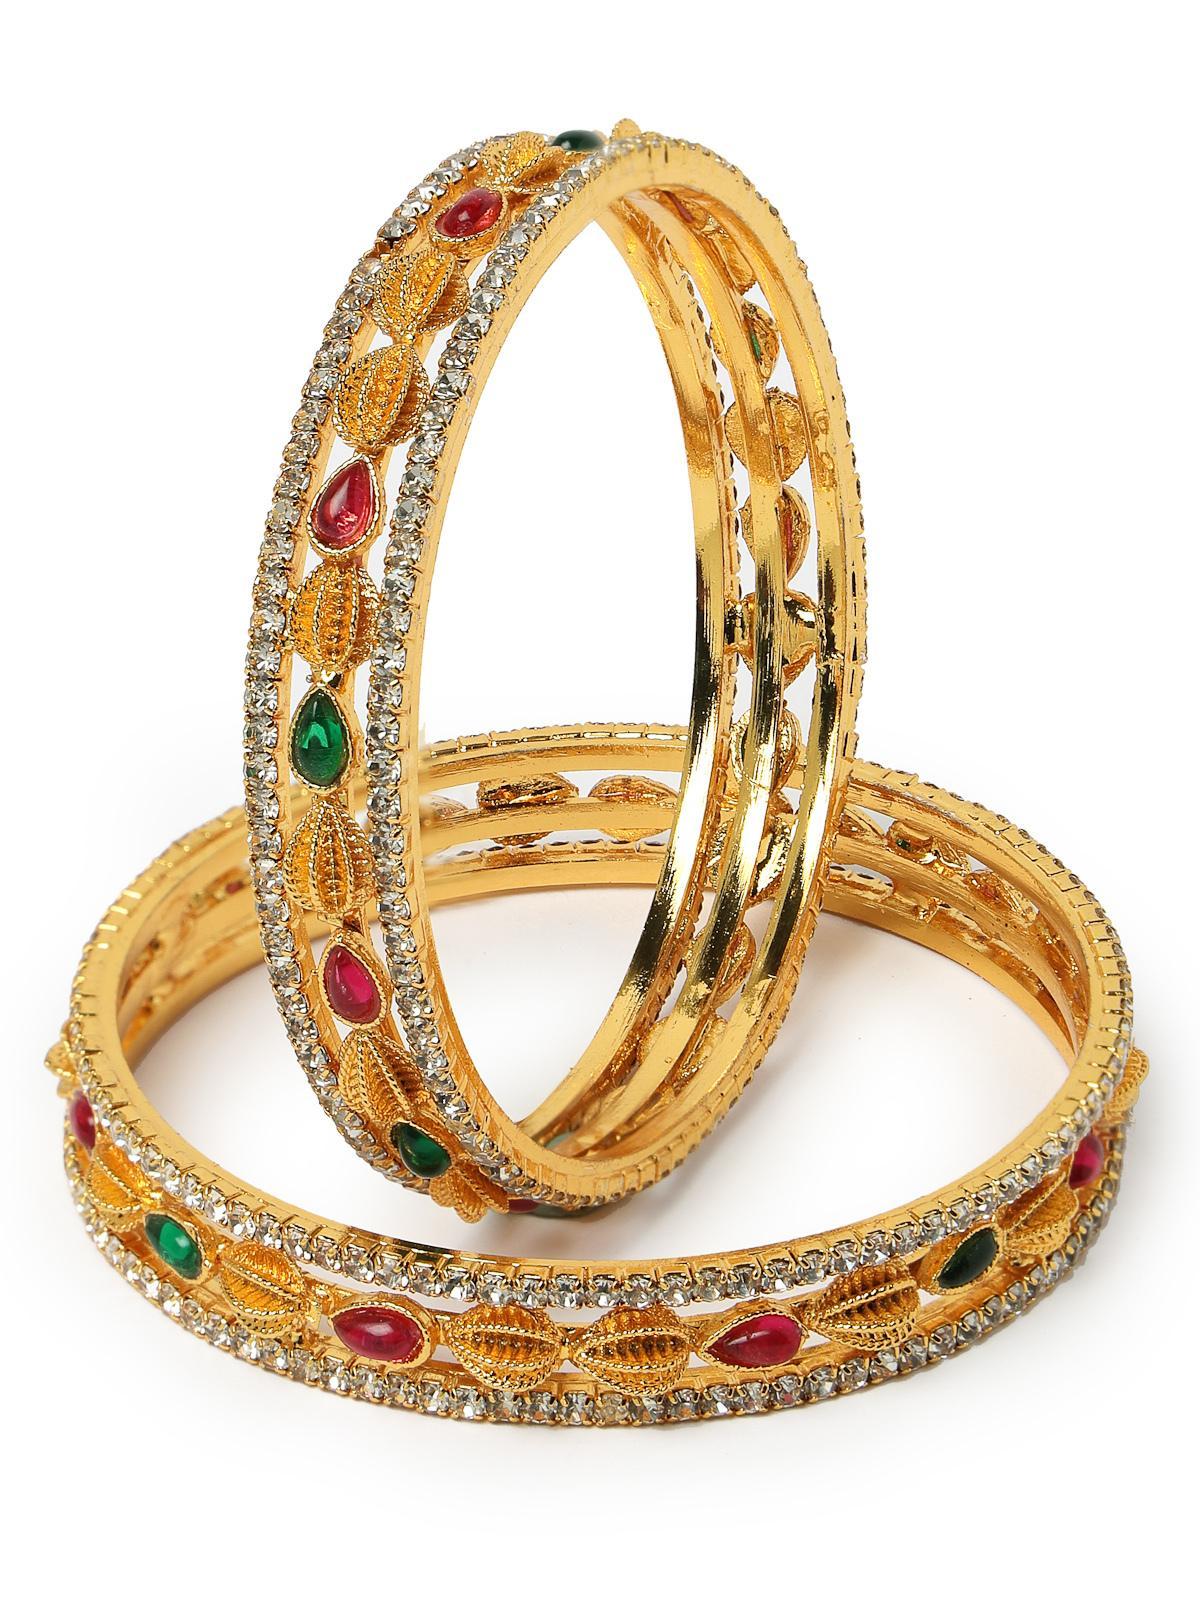
Sukkhi Latest Gold Plated White AD Stones Studded Set of 2 Kada Bracelet Bangle Jewellery Set for Women & Girls Latest Design| Birthday Anniversary Gift for Women|B105858_2.6
Type: Bracelets & Bangles
Brand: Sukkhi
Price: Rs. 480
 Indulge in the allure of the Sukkhi Latest Gold Plated Kada Bracelet Bangle Set for Women & Girls. This exquisite set of two kadas is adorned with shimmering white AD stones, showcasing the latest design trends. The gold-plated finish adds a touch of sophistication, making it a perfect accessory for any occasion. Sized at 2.4, 2.6 and 2.8, these bracelets make a thoughtful birthday or anniversary gift, symbolizing contemporary elegance and timeless style for the special women in your life.Disclaimer:There may be slight variation in shade and colour due to photographic effects and monitor settings
Included: 2 Bangles